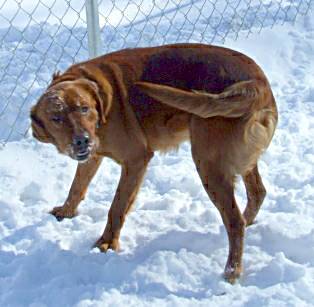
Label: dog